Nick Hipa

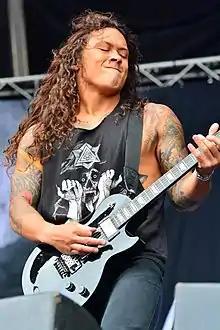
Nick Hipa performing with Wovenwar in 2014

Samuel Nicholas Hipa (born November 30, 1982) is an American musician. He is the current lead guitarist of Mire, lead guitarist of Wovenwar, and was the longtime former lead guitarist of As I Lay Dying. He has also been touring rhythm guitarist for God Forbid since 2022.